Notebook interface

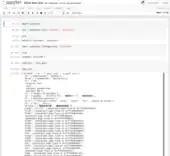
Jupyter Notebook, an example of a notebook interface

A notebook interface or computational notebook is a virtual notebook environment used for literate programming, a method of writing computer programs. Some notebooks are WYSIWYG environments including executable calculations embedded in formatted documents; others separate calculations and text into separate sections. Notebooks share some goals and features with spreadsheets and word processors but go beyond their limited data models.